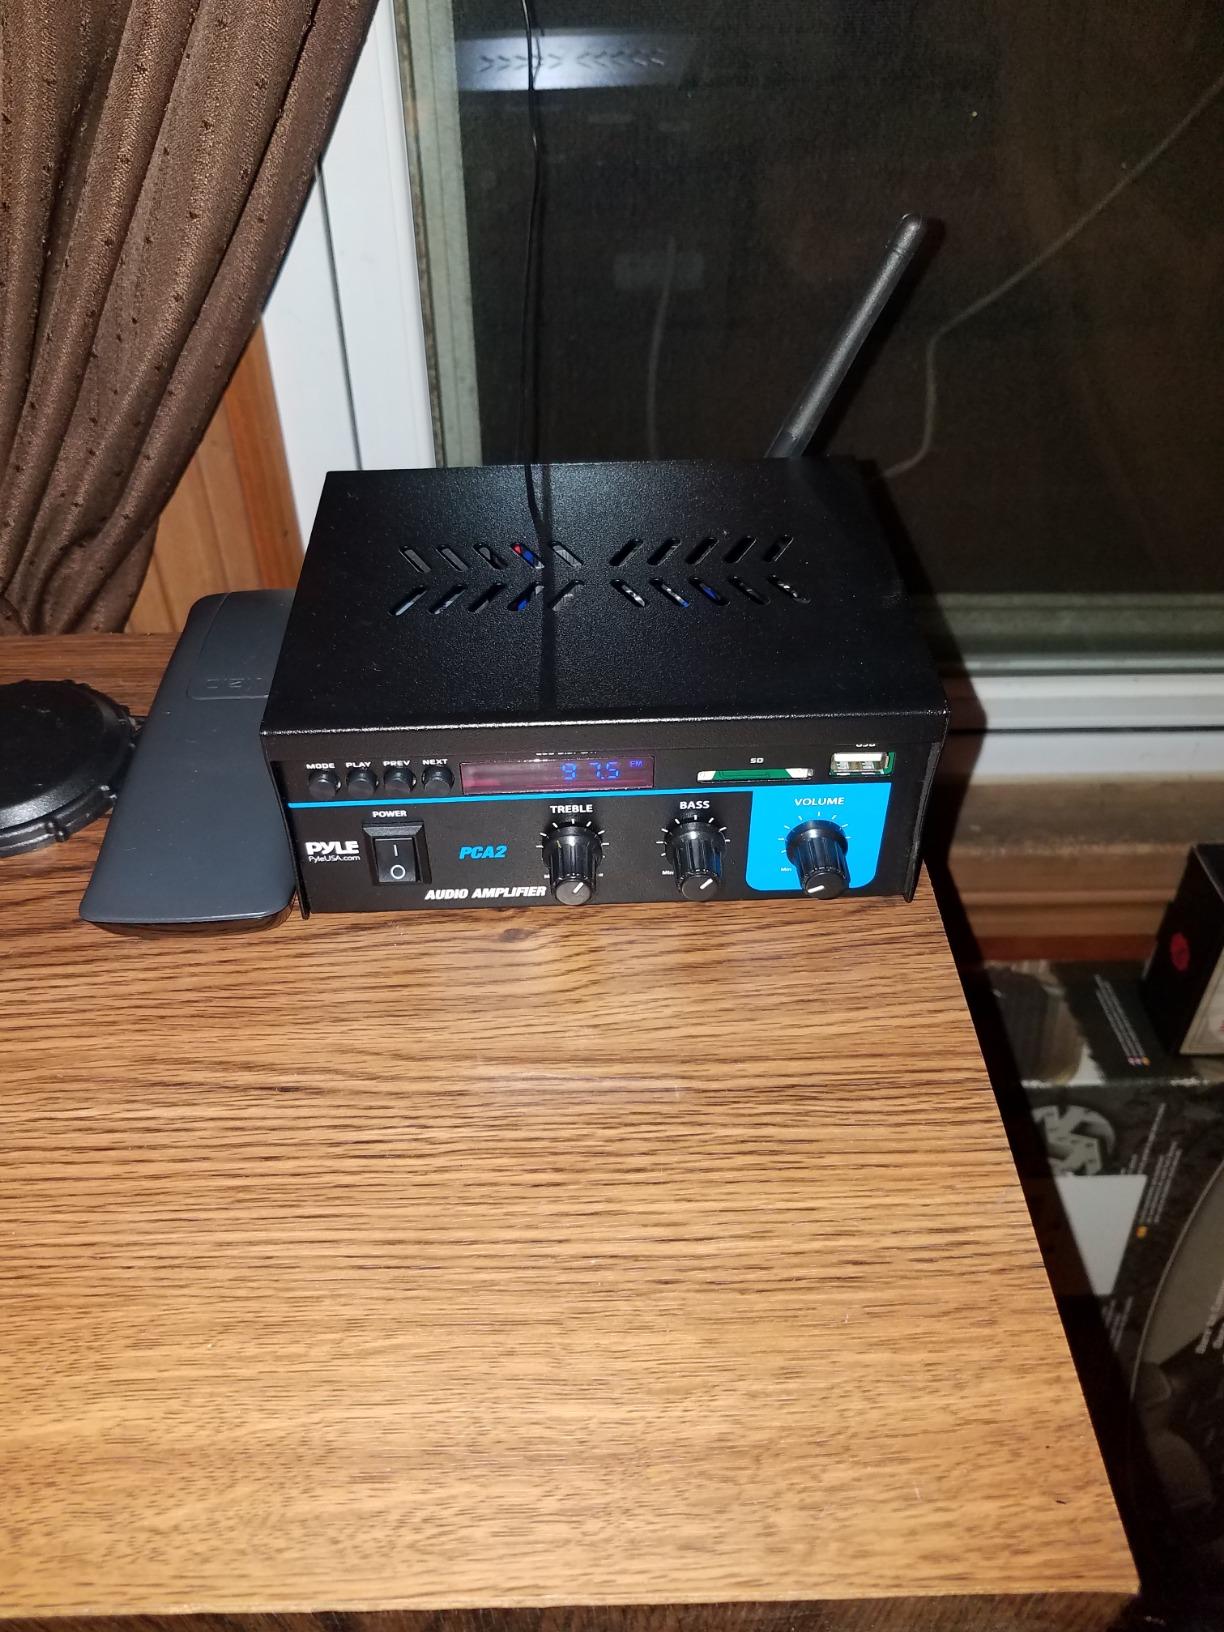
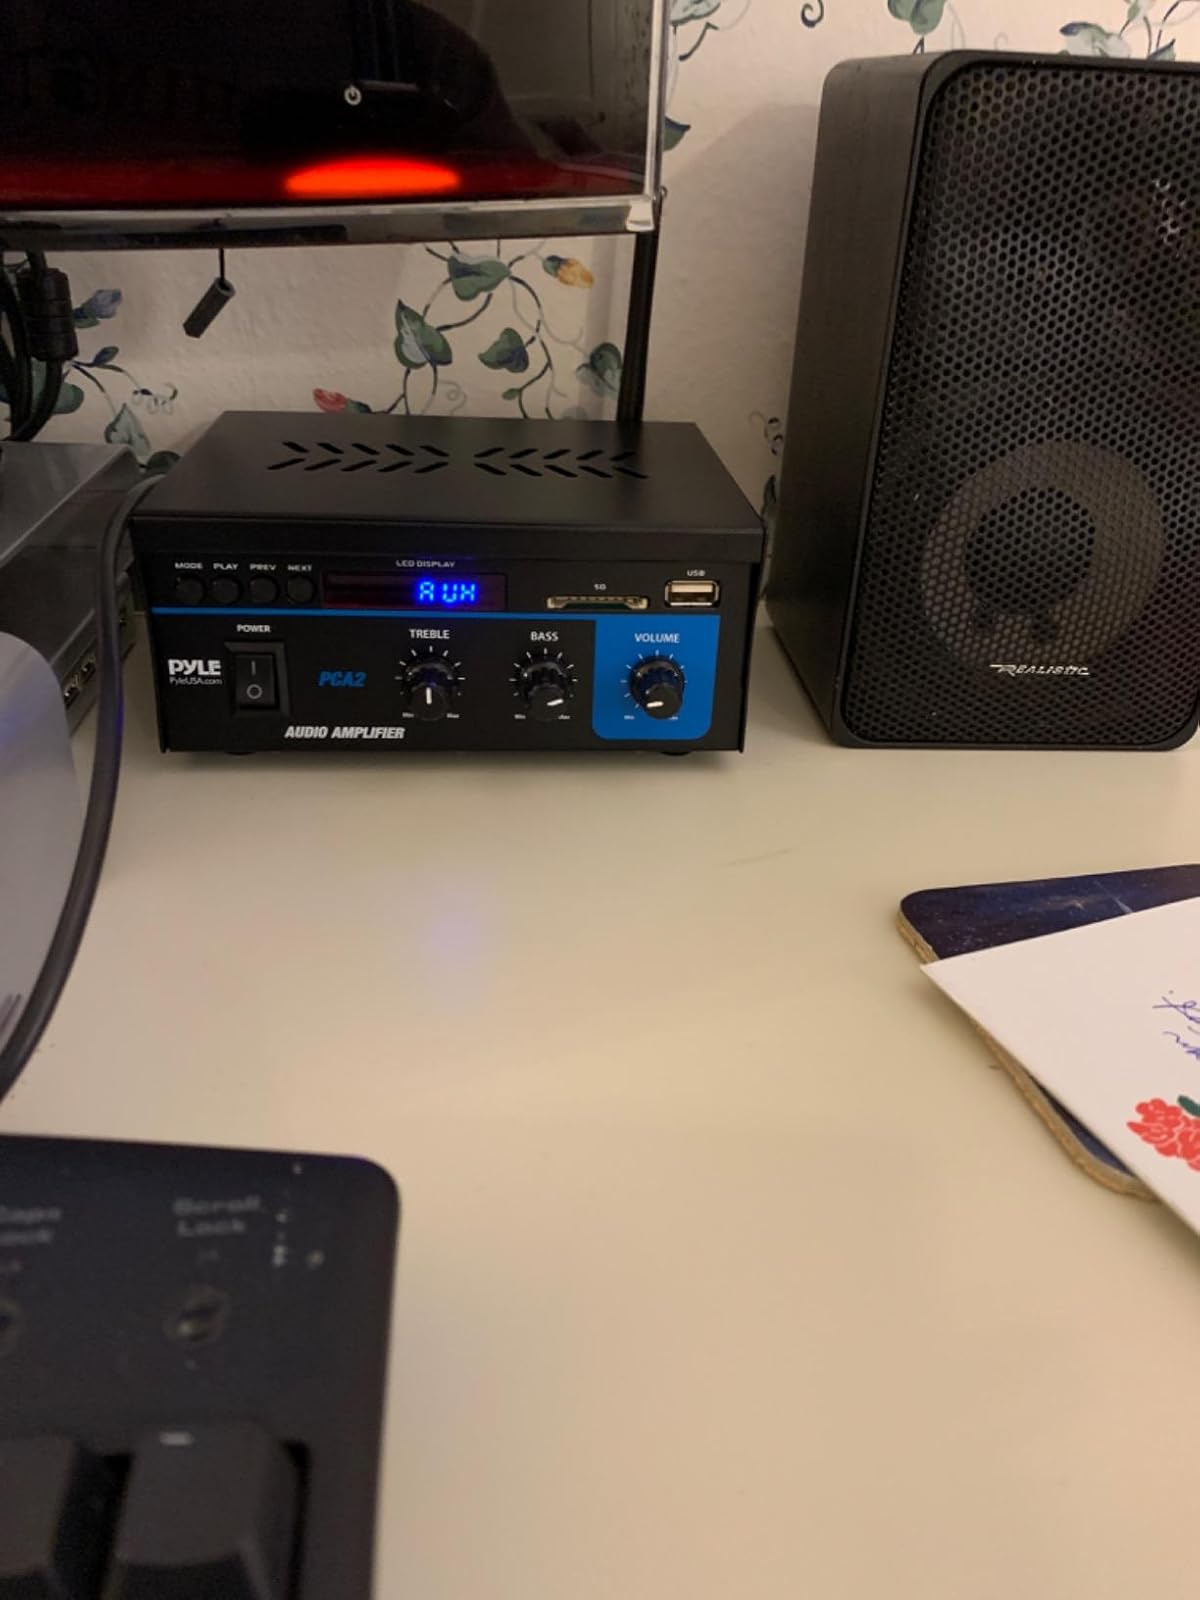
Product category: speaker
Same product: yes